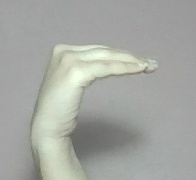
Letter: haa